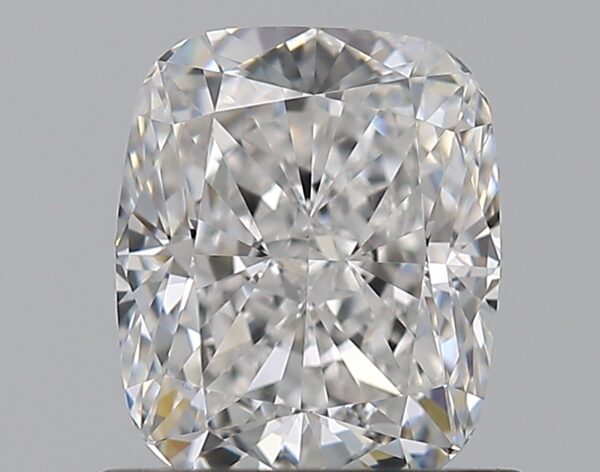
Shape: cushion
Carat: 1.01
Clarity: VVS1
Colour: D
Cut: EX
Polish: EX
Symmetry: EX
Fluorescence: F
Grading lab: GIA
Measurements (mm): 6.27 x 5.21 x 3.62